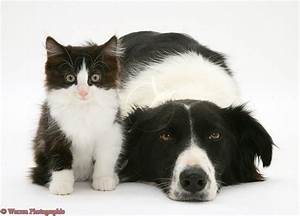
Label: dog